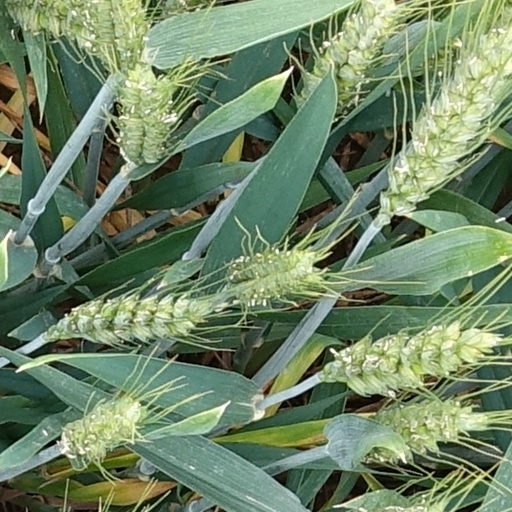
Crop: wheat